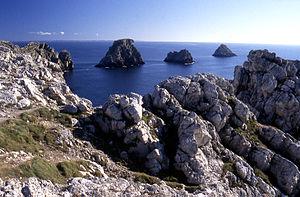
Camaret-sur-Mer [kamaʁε syʁ mɛʁ] est une commune française située dans le département du Finistère, en région Bretagne.